Third Ward, Houston

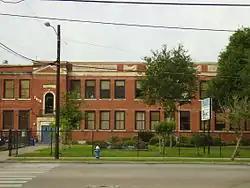
Ryan Middle School, the former location of Yates High School; the campus now houses the Baylor College of Medicine Academy at Ryan

Allan Turner of the "Houston Chronicle" said that the building now belonging to Ryan Middle School and formerly housing Yates High School served as an "educational anchor" for the Third Ward as many professionals in the Third Ward community such as educators, ministers, and lawyers received education in it.